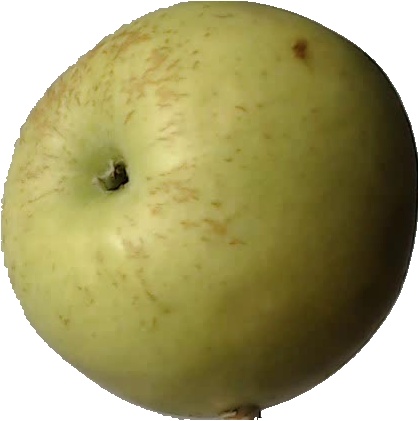
Label: apple_golden_3